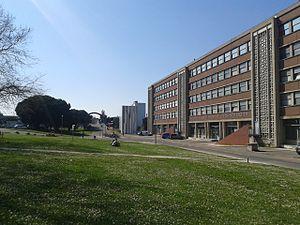
Campus de l'université de Bordeaux 1 à Talence (France).